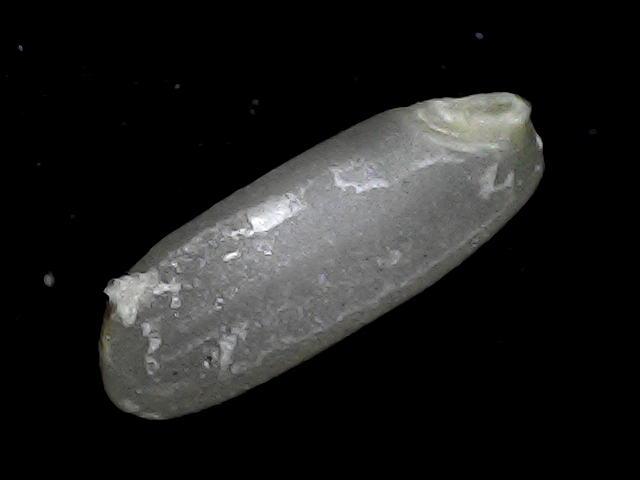
Rice variety: BD79